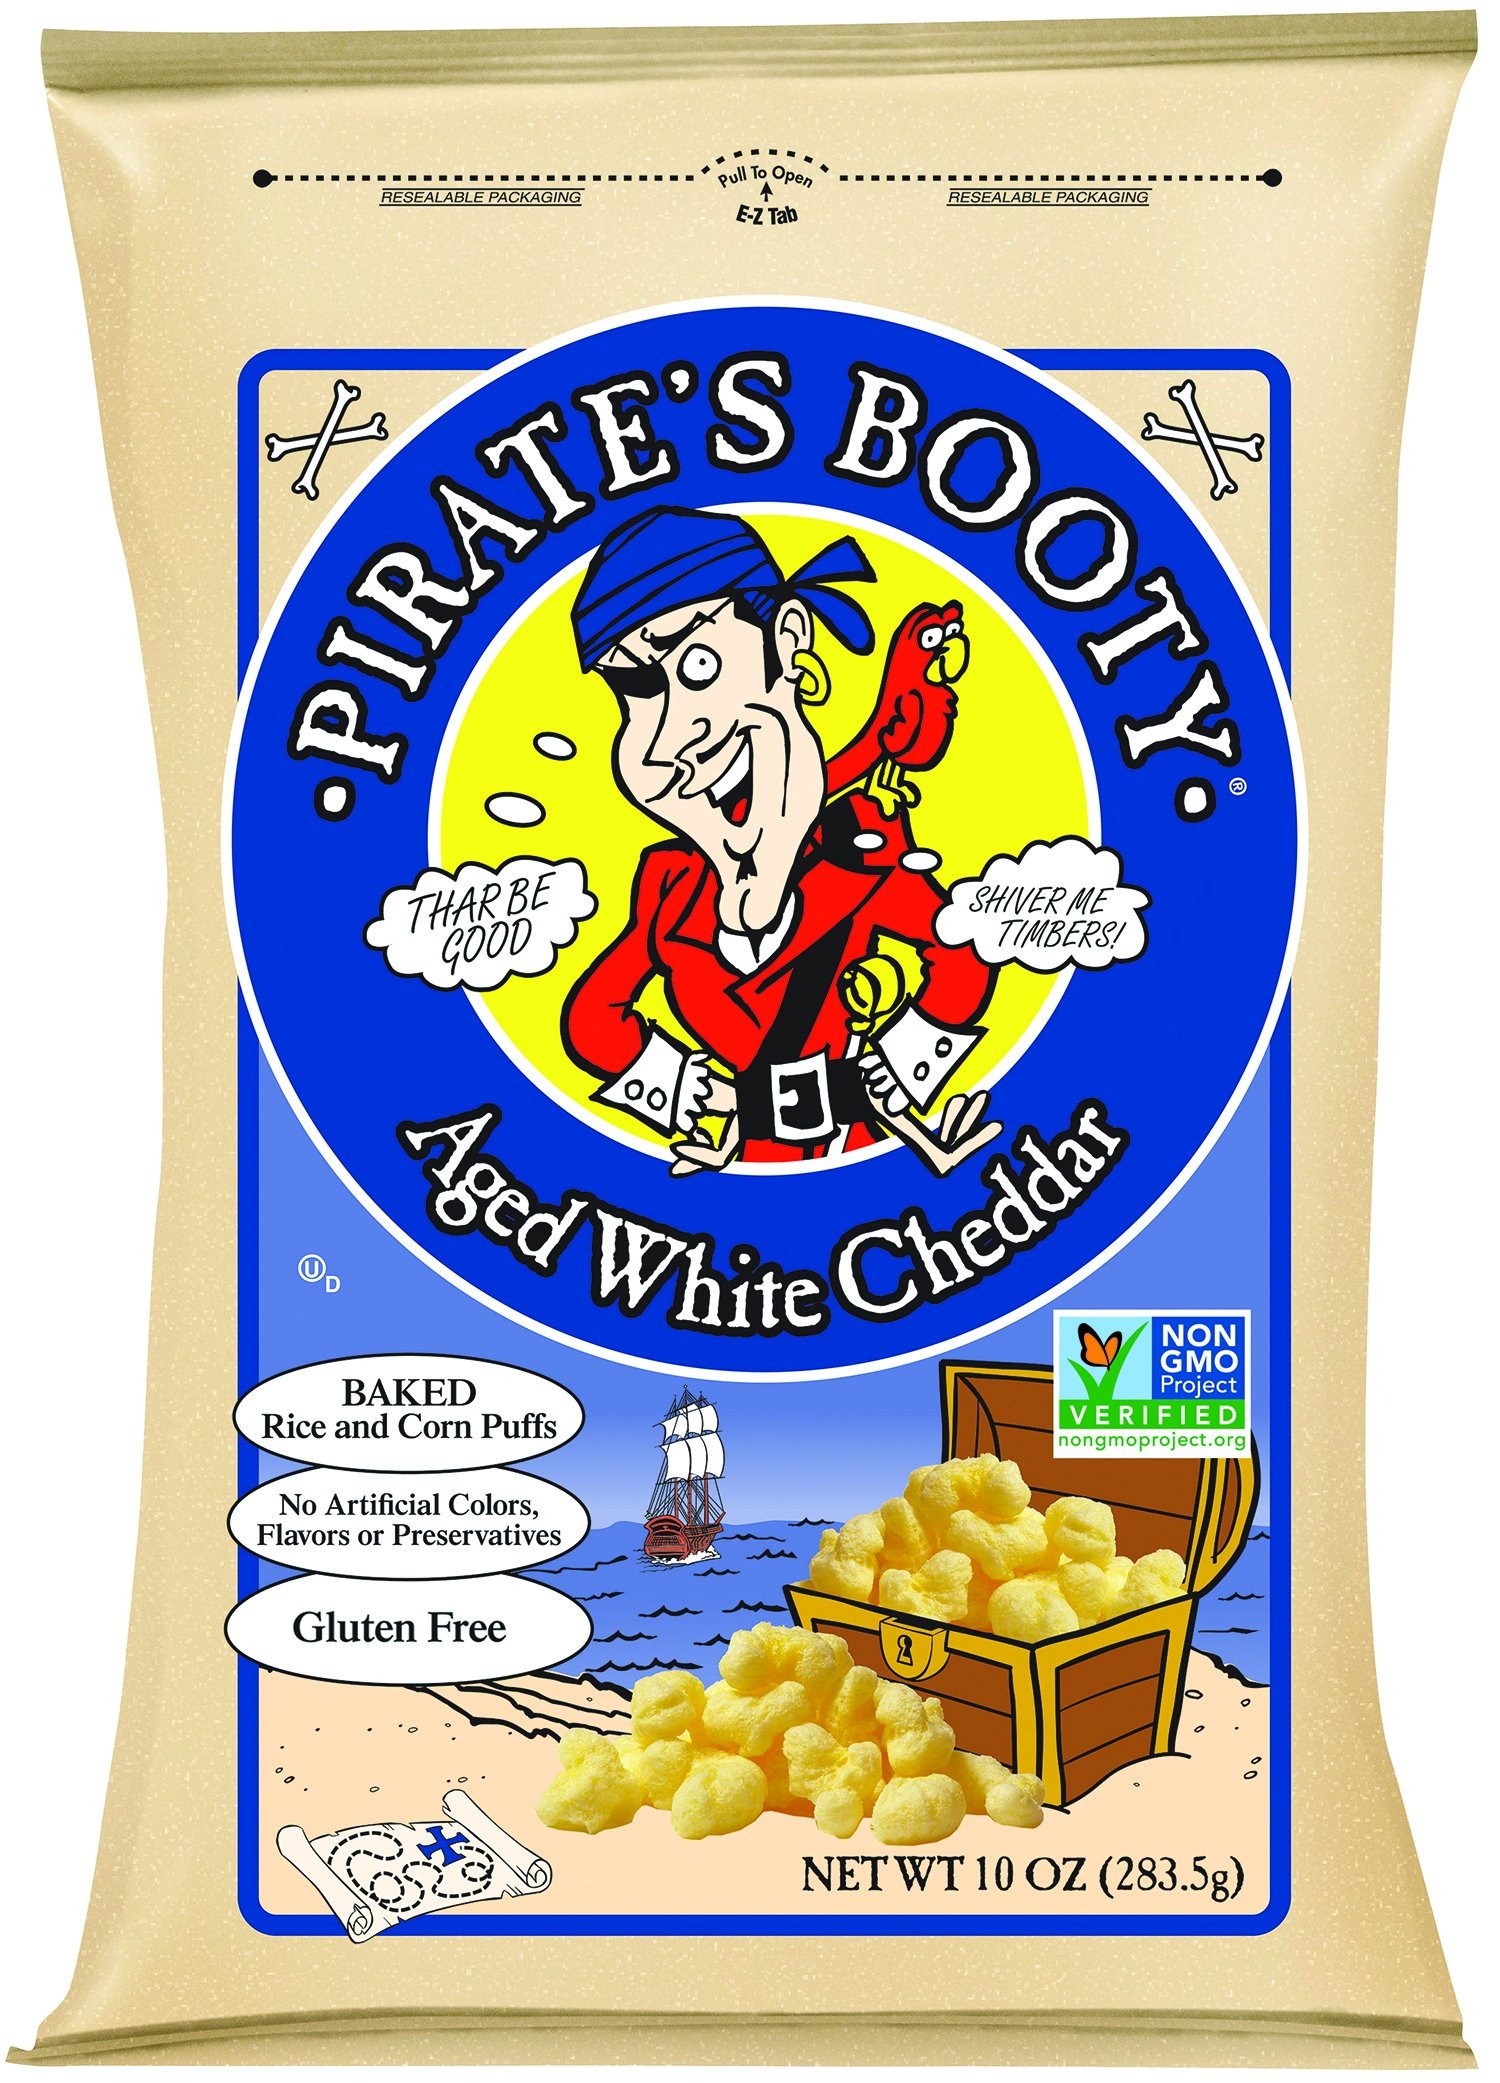
Item Name: Pirate Brands Non-GMO Snack Puffs, Aged White Cheddar, 10 Ounce
Bullet Point 1: No artificial colors, flavors, or ingredients and now Certified NON-GMO
Bullet Point 2: Gluten free and 0g trans fat per serving
Bullet Point 3: A great tasting, healthy snack option for the whole family
Bullet Point 4: Get the whole snacking goodness without the guilt
Bullet Point 5: Pirate's Booty Snack Puffs, Aged White Cheddar are made from puffed rice and corn, blended with real aged white cheddar cheese and baked perfectly to pirate standards
Value: 10.0
Unit: ounce

Price: 7.19